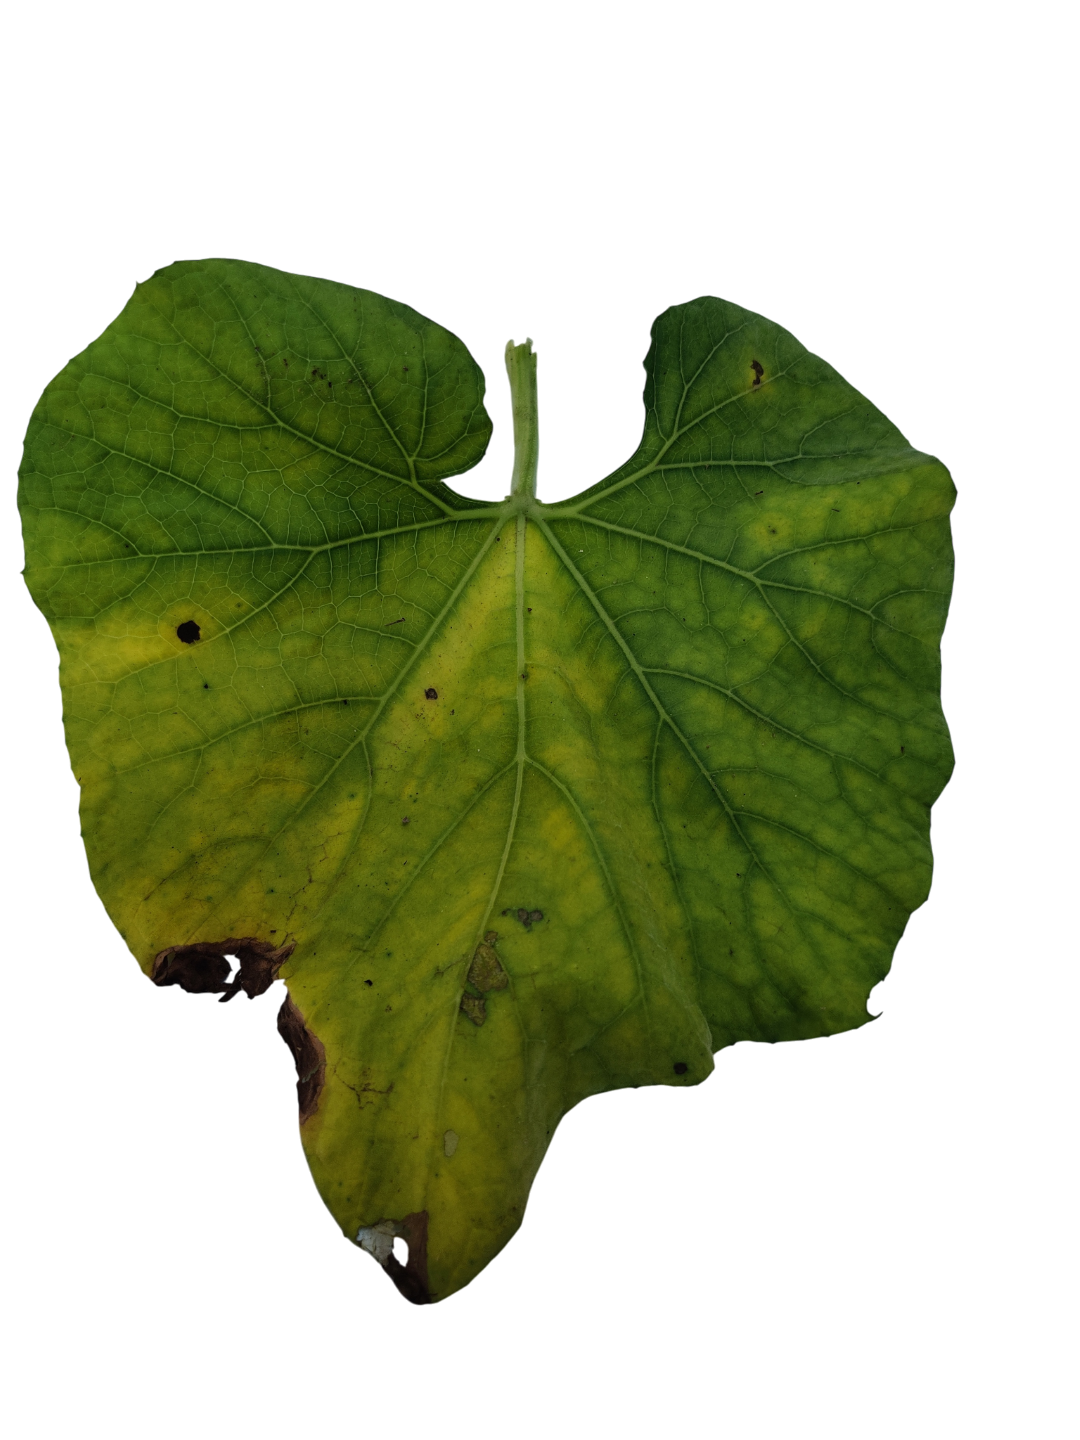
Crop: Bottle Gourd
Label: Downy_Mildew